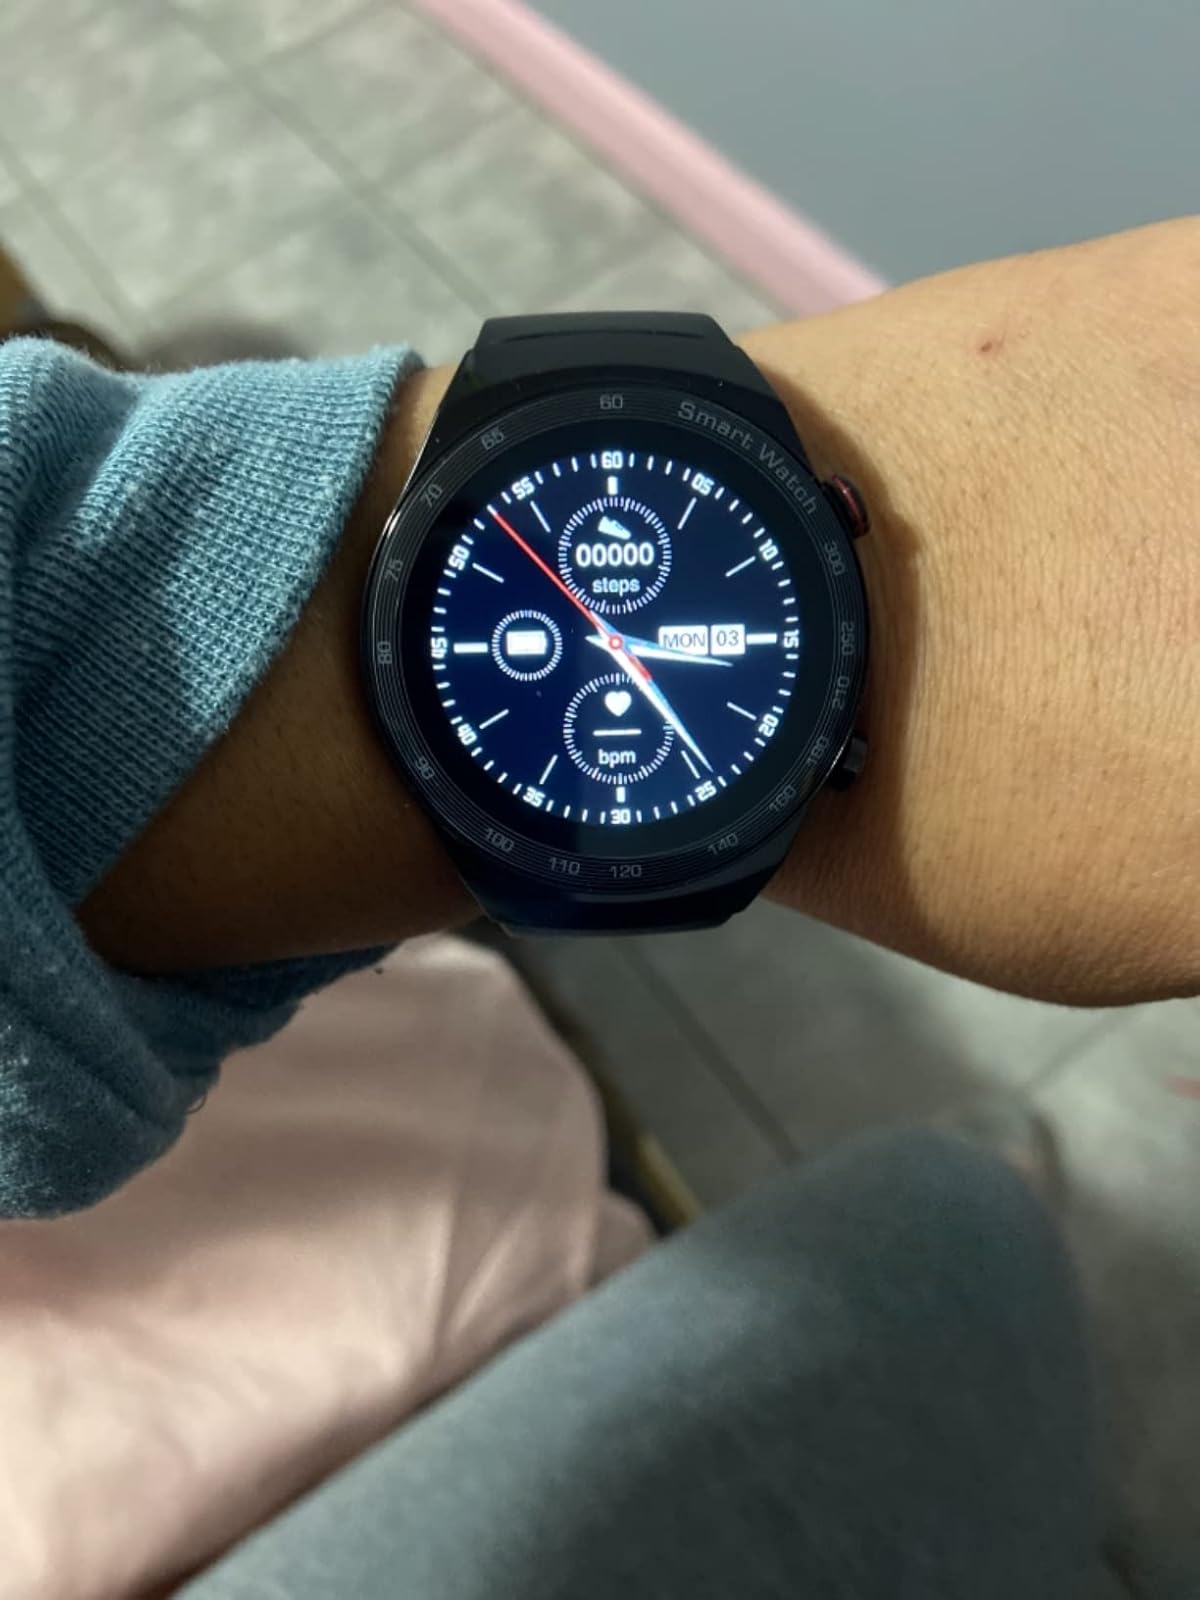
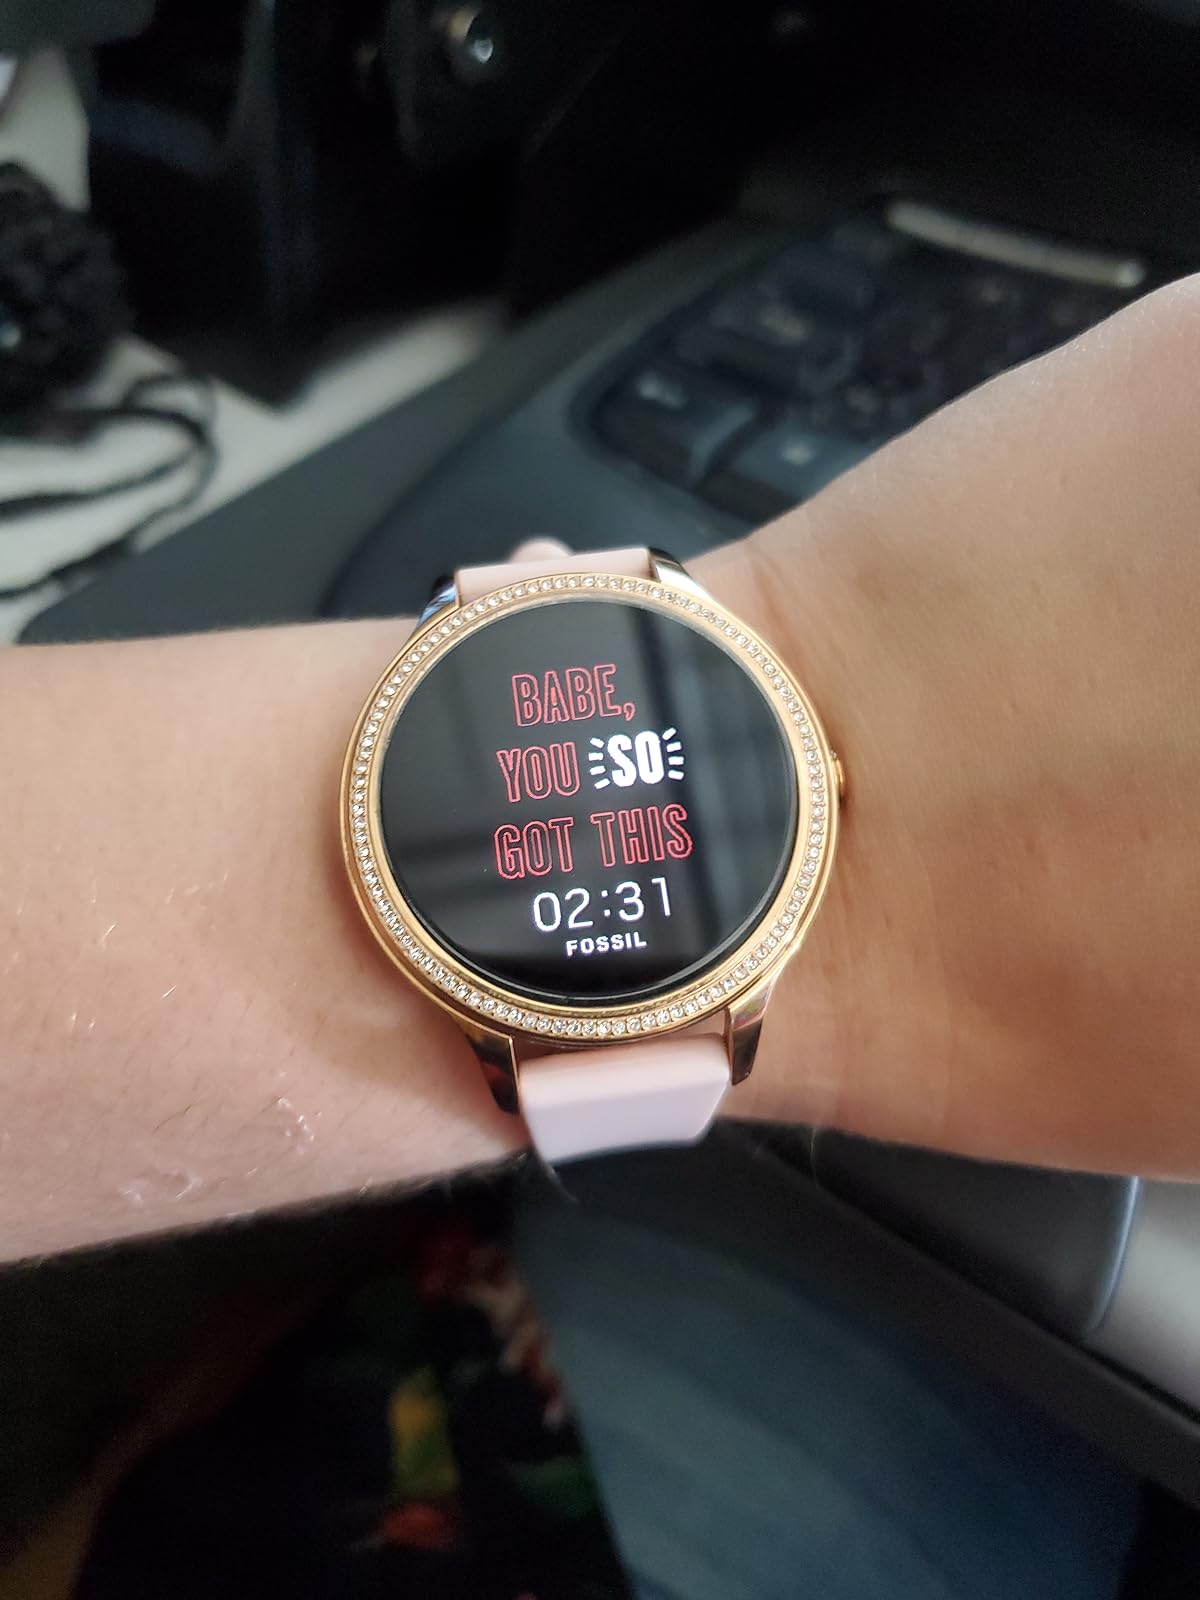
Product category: smartwatch
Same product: no